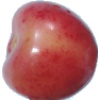
Label: cherry_rainier